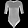
Label: T - shirt / top